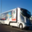
Label: truck